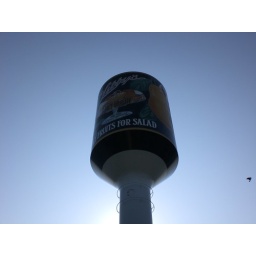
This famous water tower commemorates the once largest cannery in the world (Libby's) that once stood adjacent to this site.